Zorro (1995 video game)

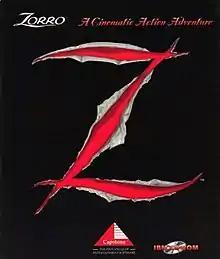

Zorro: A Cinematic Action Adventure is a cinematic platform game developed and published by Capstone Software. It was released in 1995 for MS-DOS compatible operating systems. The game is based on Johnston McCulley's Zorro character.